Orkneyinga saga

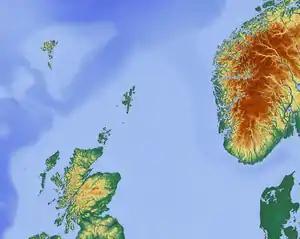
Orkney and Shetland at centre, in relation to nearby territories

According to the "Orkneyinga saga", the Northern Isles had been Christianised by King Olaf Tryggvasson in 995 when he stopped at South Walls on his way from Ireland to Norway. The King summoned "jarl" Sigurd and said "I order you and all your subjects to be baptised. If you refuse, I'll have you killed on the spot and I swear I will ravage every island with fire and steel." Unsurprisingly, Sigurd agreed and the islands became Christian at a stroke. However, when the sagas were written down Orkney had been Christian for 200 years or more and the conversion tale itself has been described as "blatantly unhistorical". Some have argued that when the Norse arrived in the Northern Isles they would have found organised Christianity already thriving there, although there is no mention of this at all in the sagas.